Wardandi

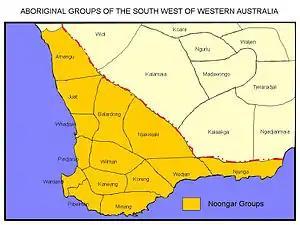
Noongar language groups

The Wadandi, also spelt Wardandi and other variants, are an Aboriginal people of south-western Western Australia, one of fourteen language groups of the Noongar peoples.